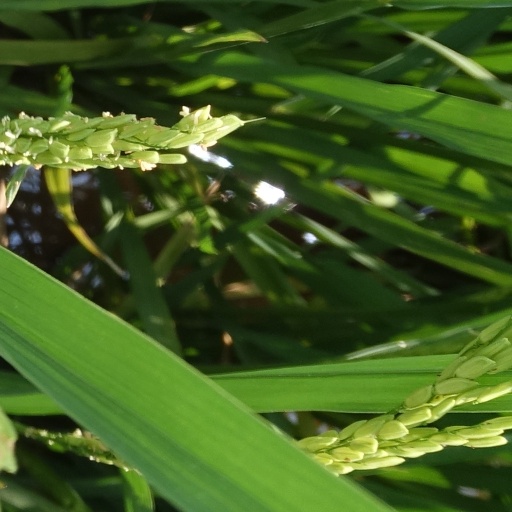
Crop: rice